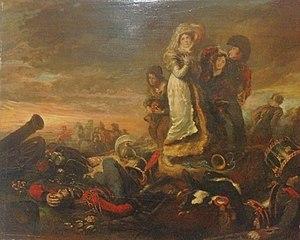
Voici la liste de batailles de l'Histoire de France depuis les raids gaulois en Italie au IVᵉ siècle av. J.-C. menés par le chef gaulois Brennus, jusqu'à aujourd'hui. Elle comprend les plus importantes batailles menées par les différents régimes qui se sont succédé et qui ont fait l'histoire militaire de la France.